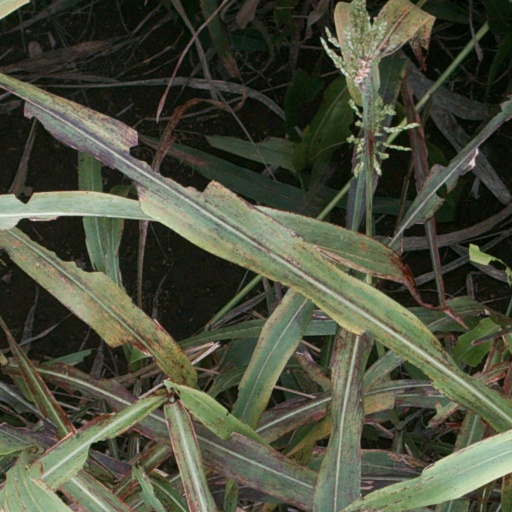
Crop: sorghum